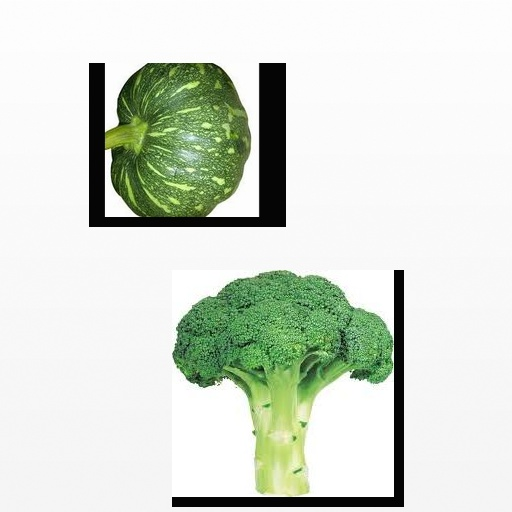
Food items: broccoli, pumpkin